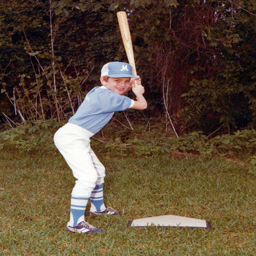
a baseball player in blue and white and a bat
an old photo of a young person holding a baseball bat
A young boy wearing a powder-blue baseball uniform poses for a picture of him holding a bat.
A boy standing in the grass is ready to hit a ball.
A youth baseball player is up to bat for a picture pose.